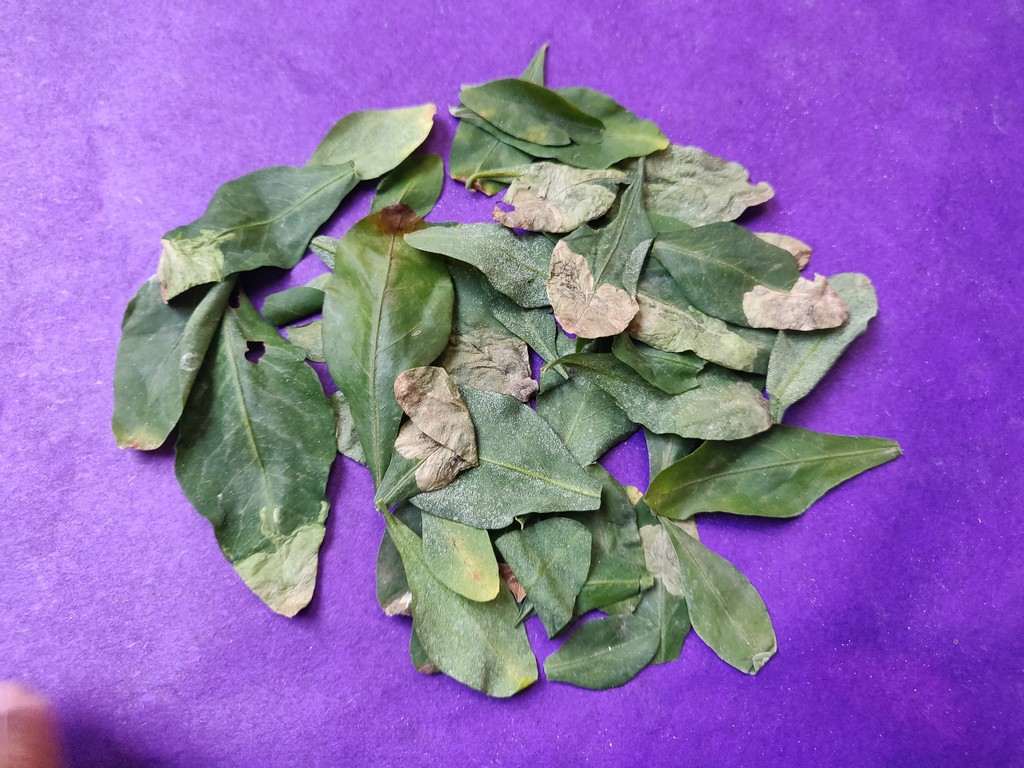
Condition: Unhealthy
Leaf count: multiple
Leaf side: unknown